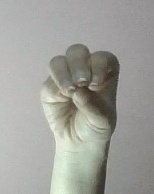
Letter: ha